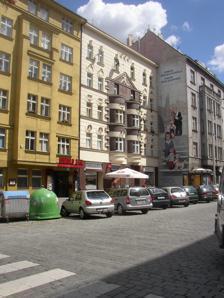
Building: Spejbl and Hurvínek Theatre
Country: Czechia
Year built: 1930
Spejbl and Hurvínek Theatre Divadlo Spejbla a Hurvínka Spejbl and Hurvinek Theatre Address Dejvická 919 Prague 6 Czech Republic Coordinates 50°05′56″N 14°23′56″E / 50.099°N 14.399°E / 50.099; 14.399 Opened 1930 Website Official website Spejbl and Hurvínek Theatre ( Czech : Divadlo Spejbla a Hurvínka ) is a puppet theatre located in Prague , Czech Republic . Founded in 1930 by puppeteer Josef Skupa , Spejbl and Hurvínek Theatre was the first professional puppet theatre established in Czechoslovakia and the present-day Czech Republic. It was named after the puppets Hurvínek and Spejbl . Helena Štáchová , a puppeteer who played the well known roles of Manicka and Mrs Katerina in the company, served as the head of Spejbl and Hurvínek from 1996 until her death in 2017, following Miloš Kirschner (1956/1966-1996) and founder Josef Skupa (1930-1956). In 2008, a court awarded Štáchová the right to use the popular Spejbl and Hurvínek puppet characters after an eight-year legal dispute, which allowed the S+H Theatre to continue its programs. References